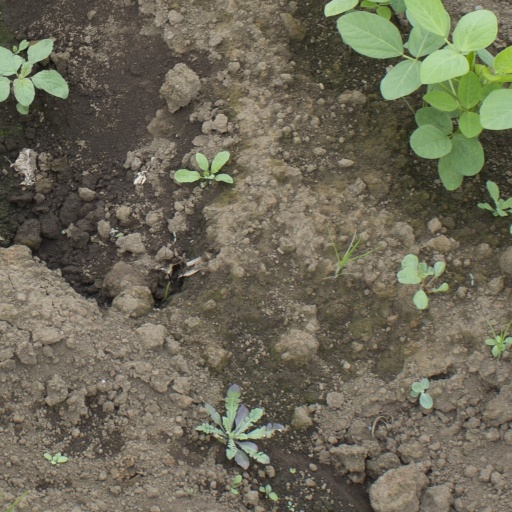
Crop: soybean